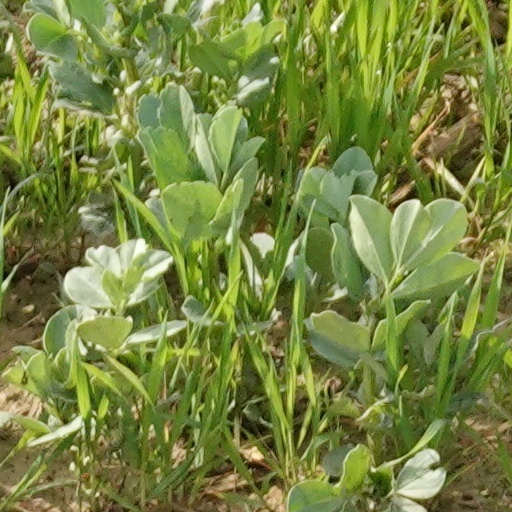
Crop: wheat